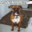
Label: dog